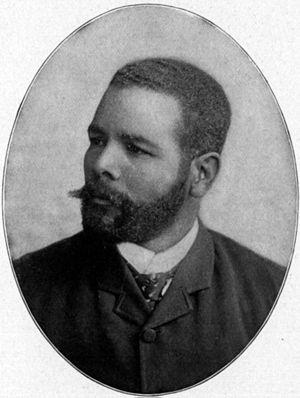
Antonio Maceo y Grajales, né le 14 juin 1845 à San Luis, mort au combat le 7 décembre 1896 à Punta Brava, est un combattant et héros de la lutte pour l'indépendance de Cuba. Il participe à plus de 900 combats dans la guerre des Dix Ans et la Guerre d'indépendance. Il a été surnommé le Titan de Bronze pour sa force et sa couleur de peau. Les Espagnols surnomment Maceo aussi « Le plus grand lion ». Maceo était l'un des plus remarquables chefs de la guérilla au XIXᵉ siècle en Amérique Latine, comparable à José Antonio Páez au Venezuela pour sa perspicacité militaire.